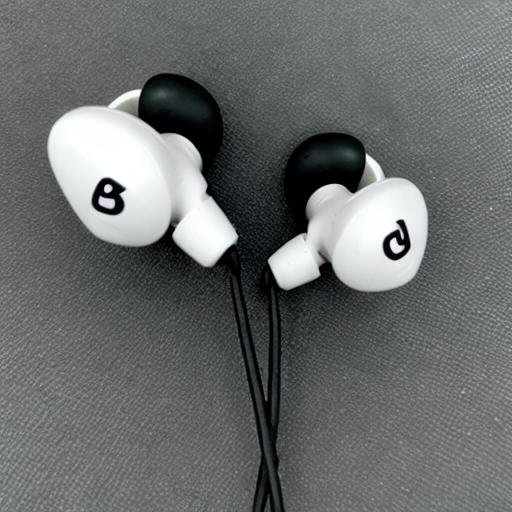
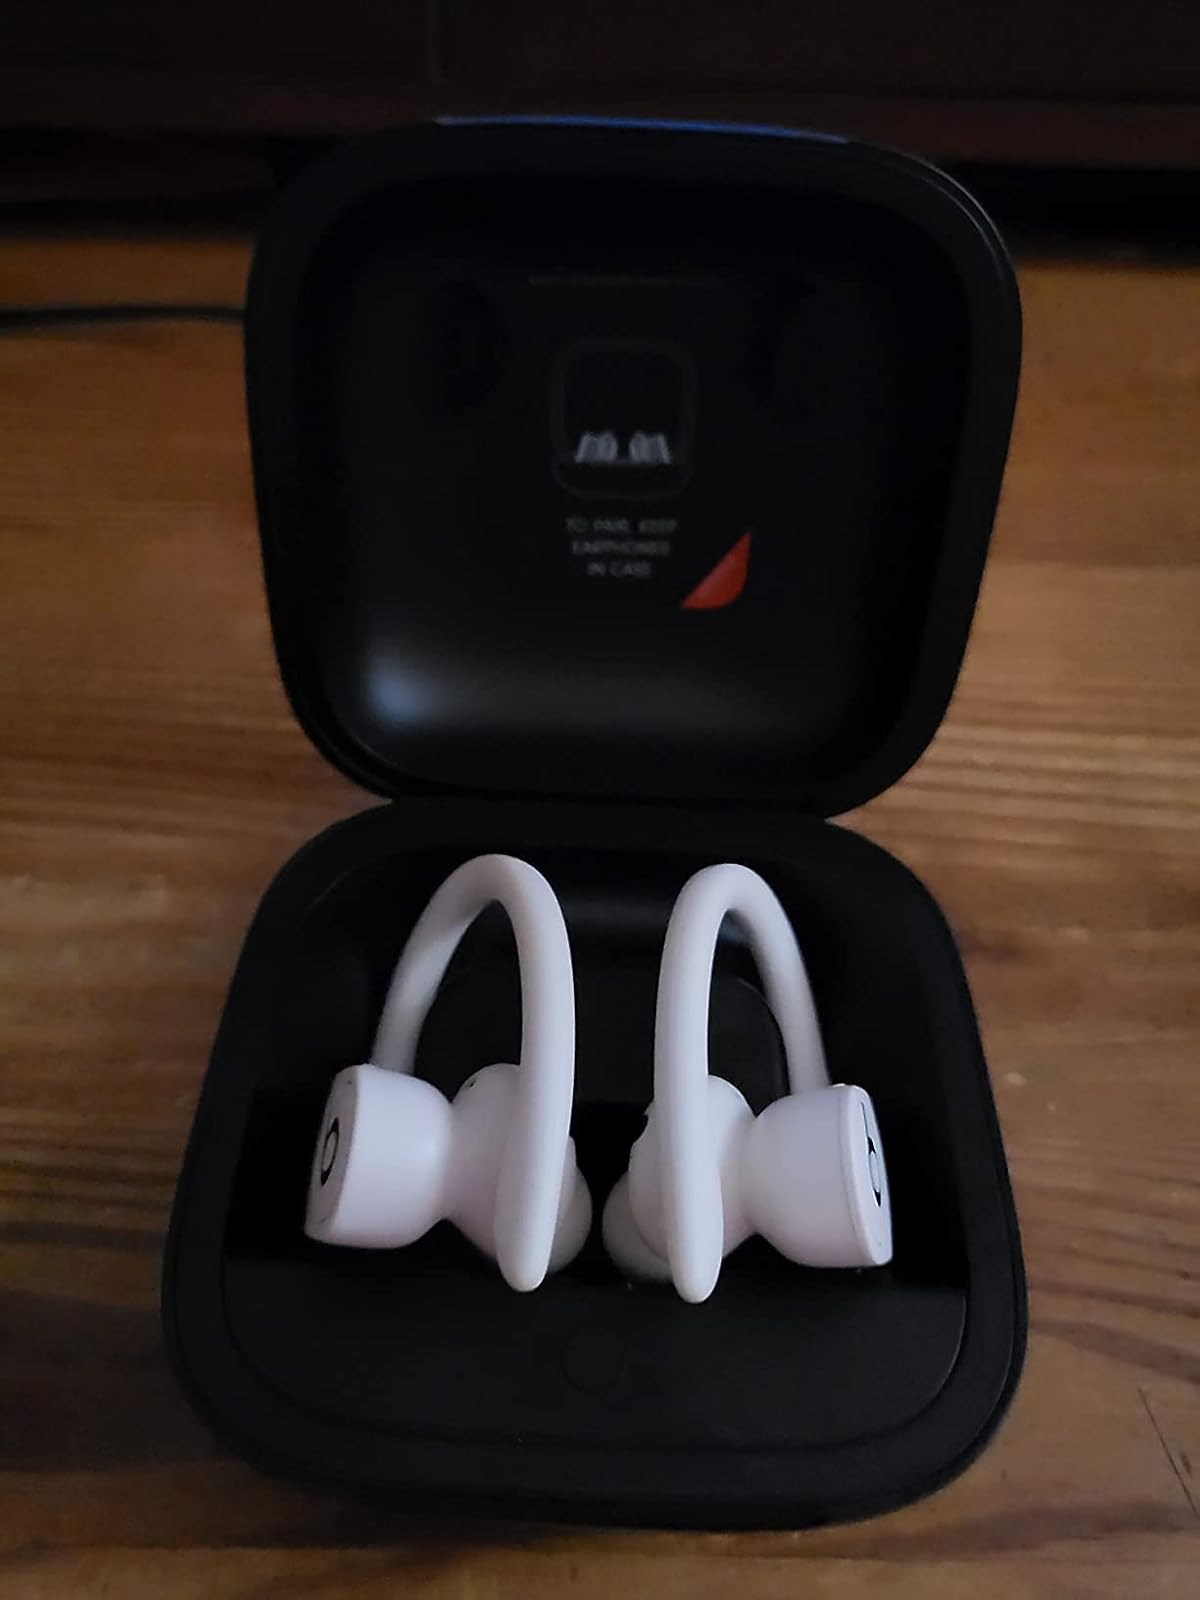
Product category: earbuds
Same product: no